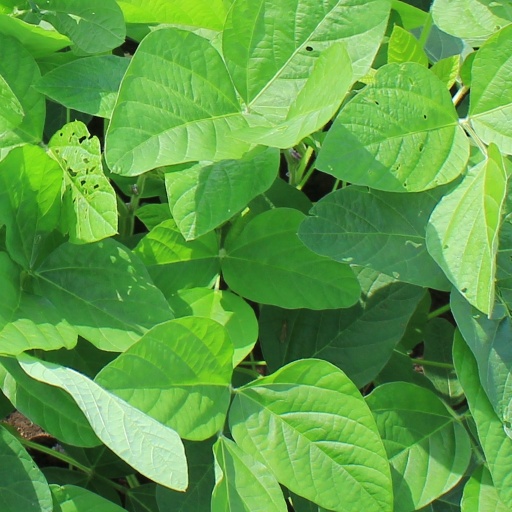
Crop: soybean